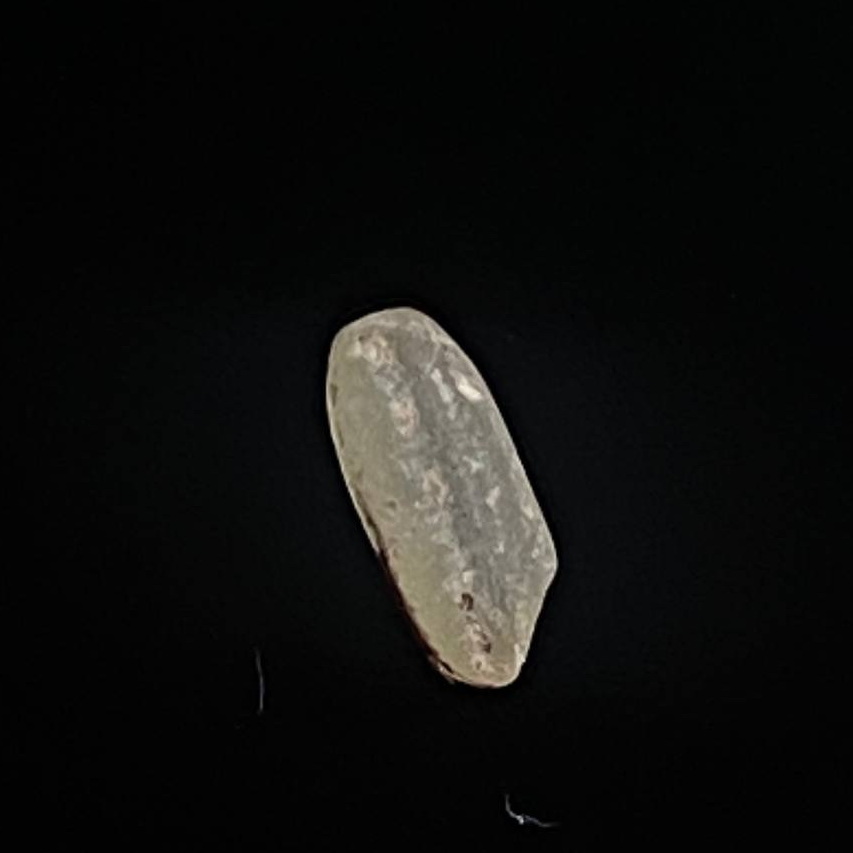
Rice variety: Amon